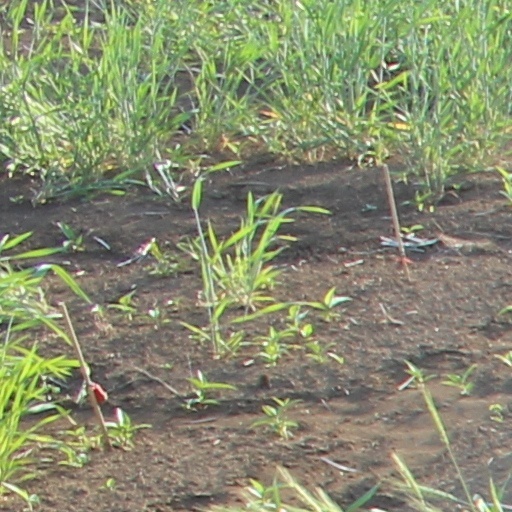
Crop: wheat